Pi

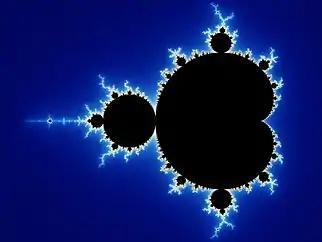
The Mandelbrot set can be used to approximate .

An occurrence of in the fractal called the Mandelbrot set was discovered by David Boll in 1991. He examined the behaviour of the Mandelbrot set near the "neck" at . When the number of iterations until divergence for the point is multiplied by , the result approaches as approaches zero. The point at the cusp of the large "valley" on the right side of the Mandelbrot set behaves similarly: the number of iterations until divergence multiplied by the square root of tends to .